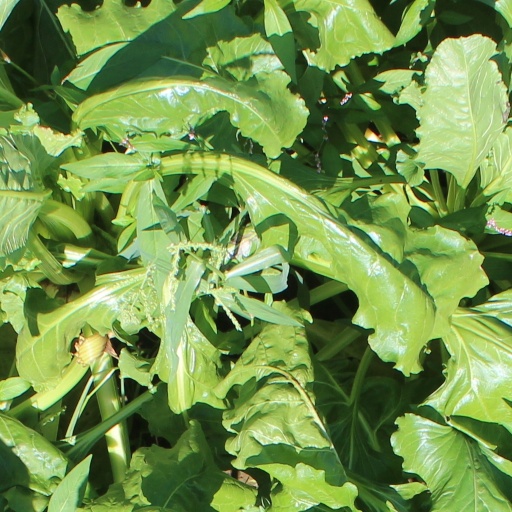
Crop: sugar beet